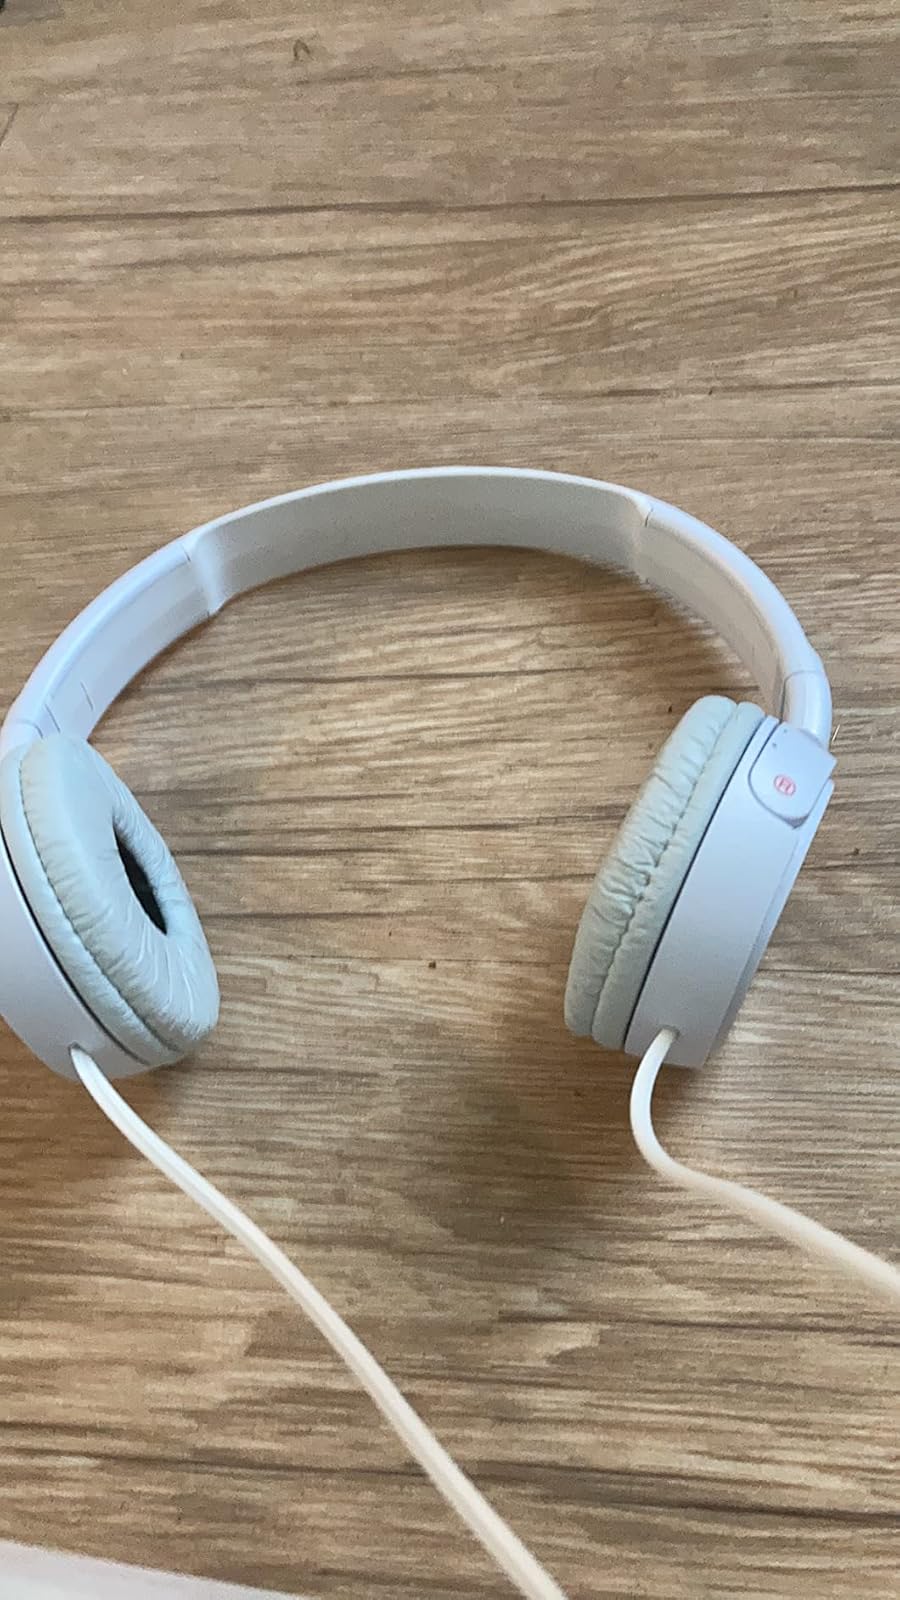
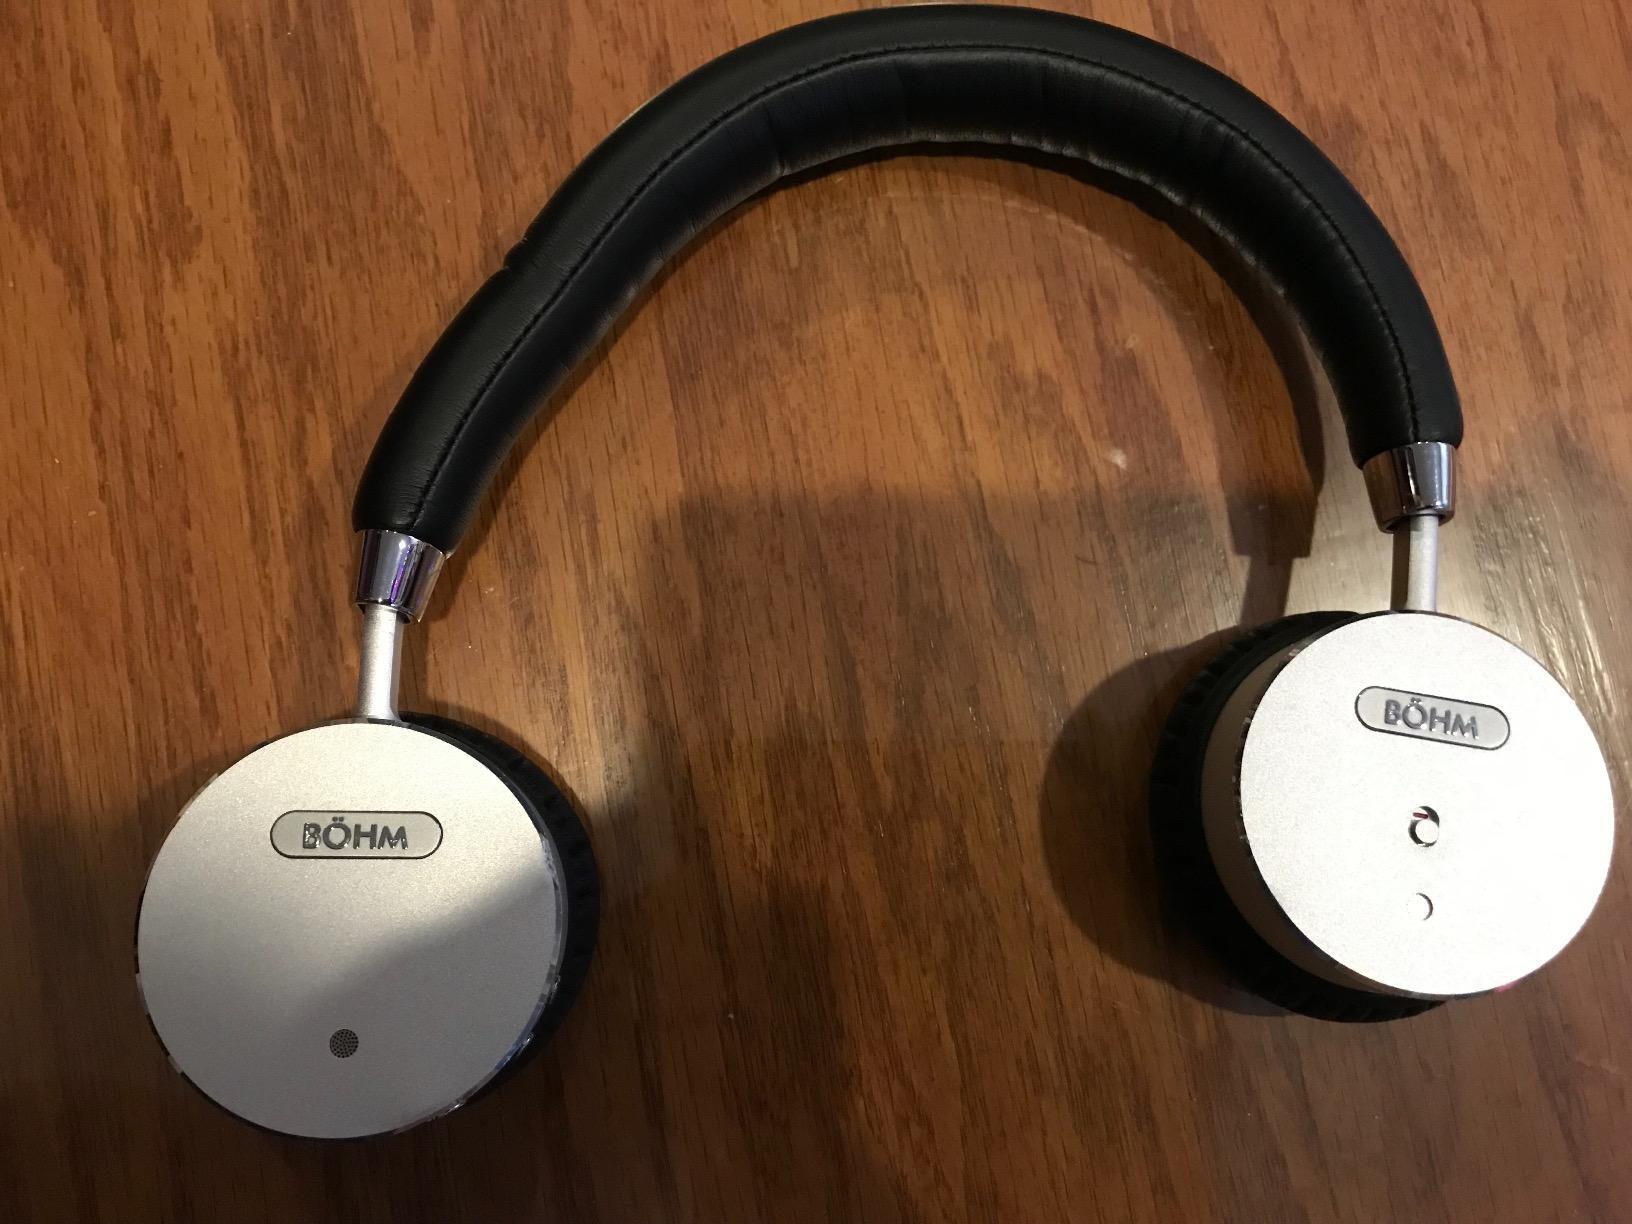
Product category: headphones
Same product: no